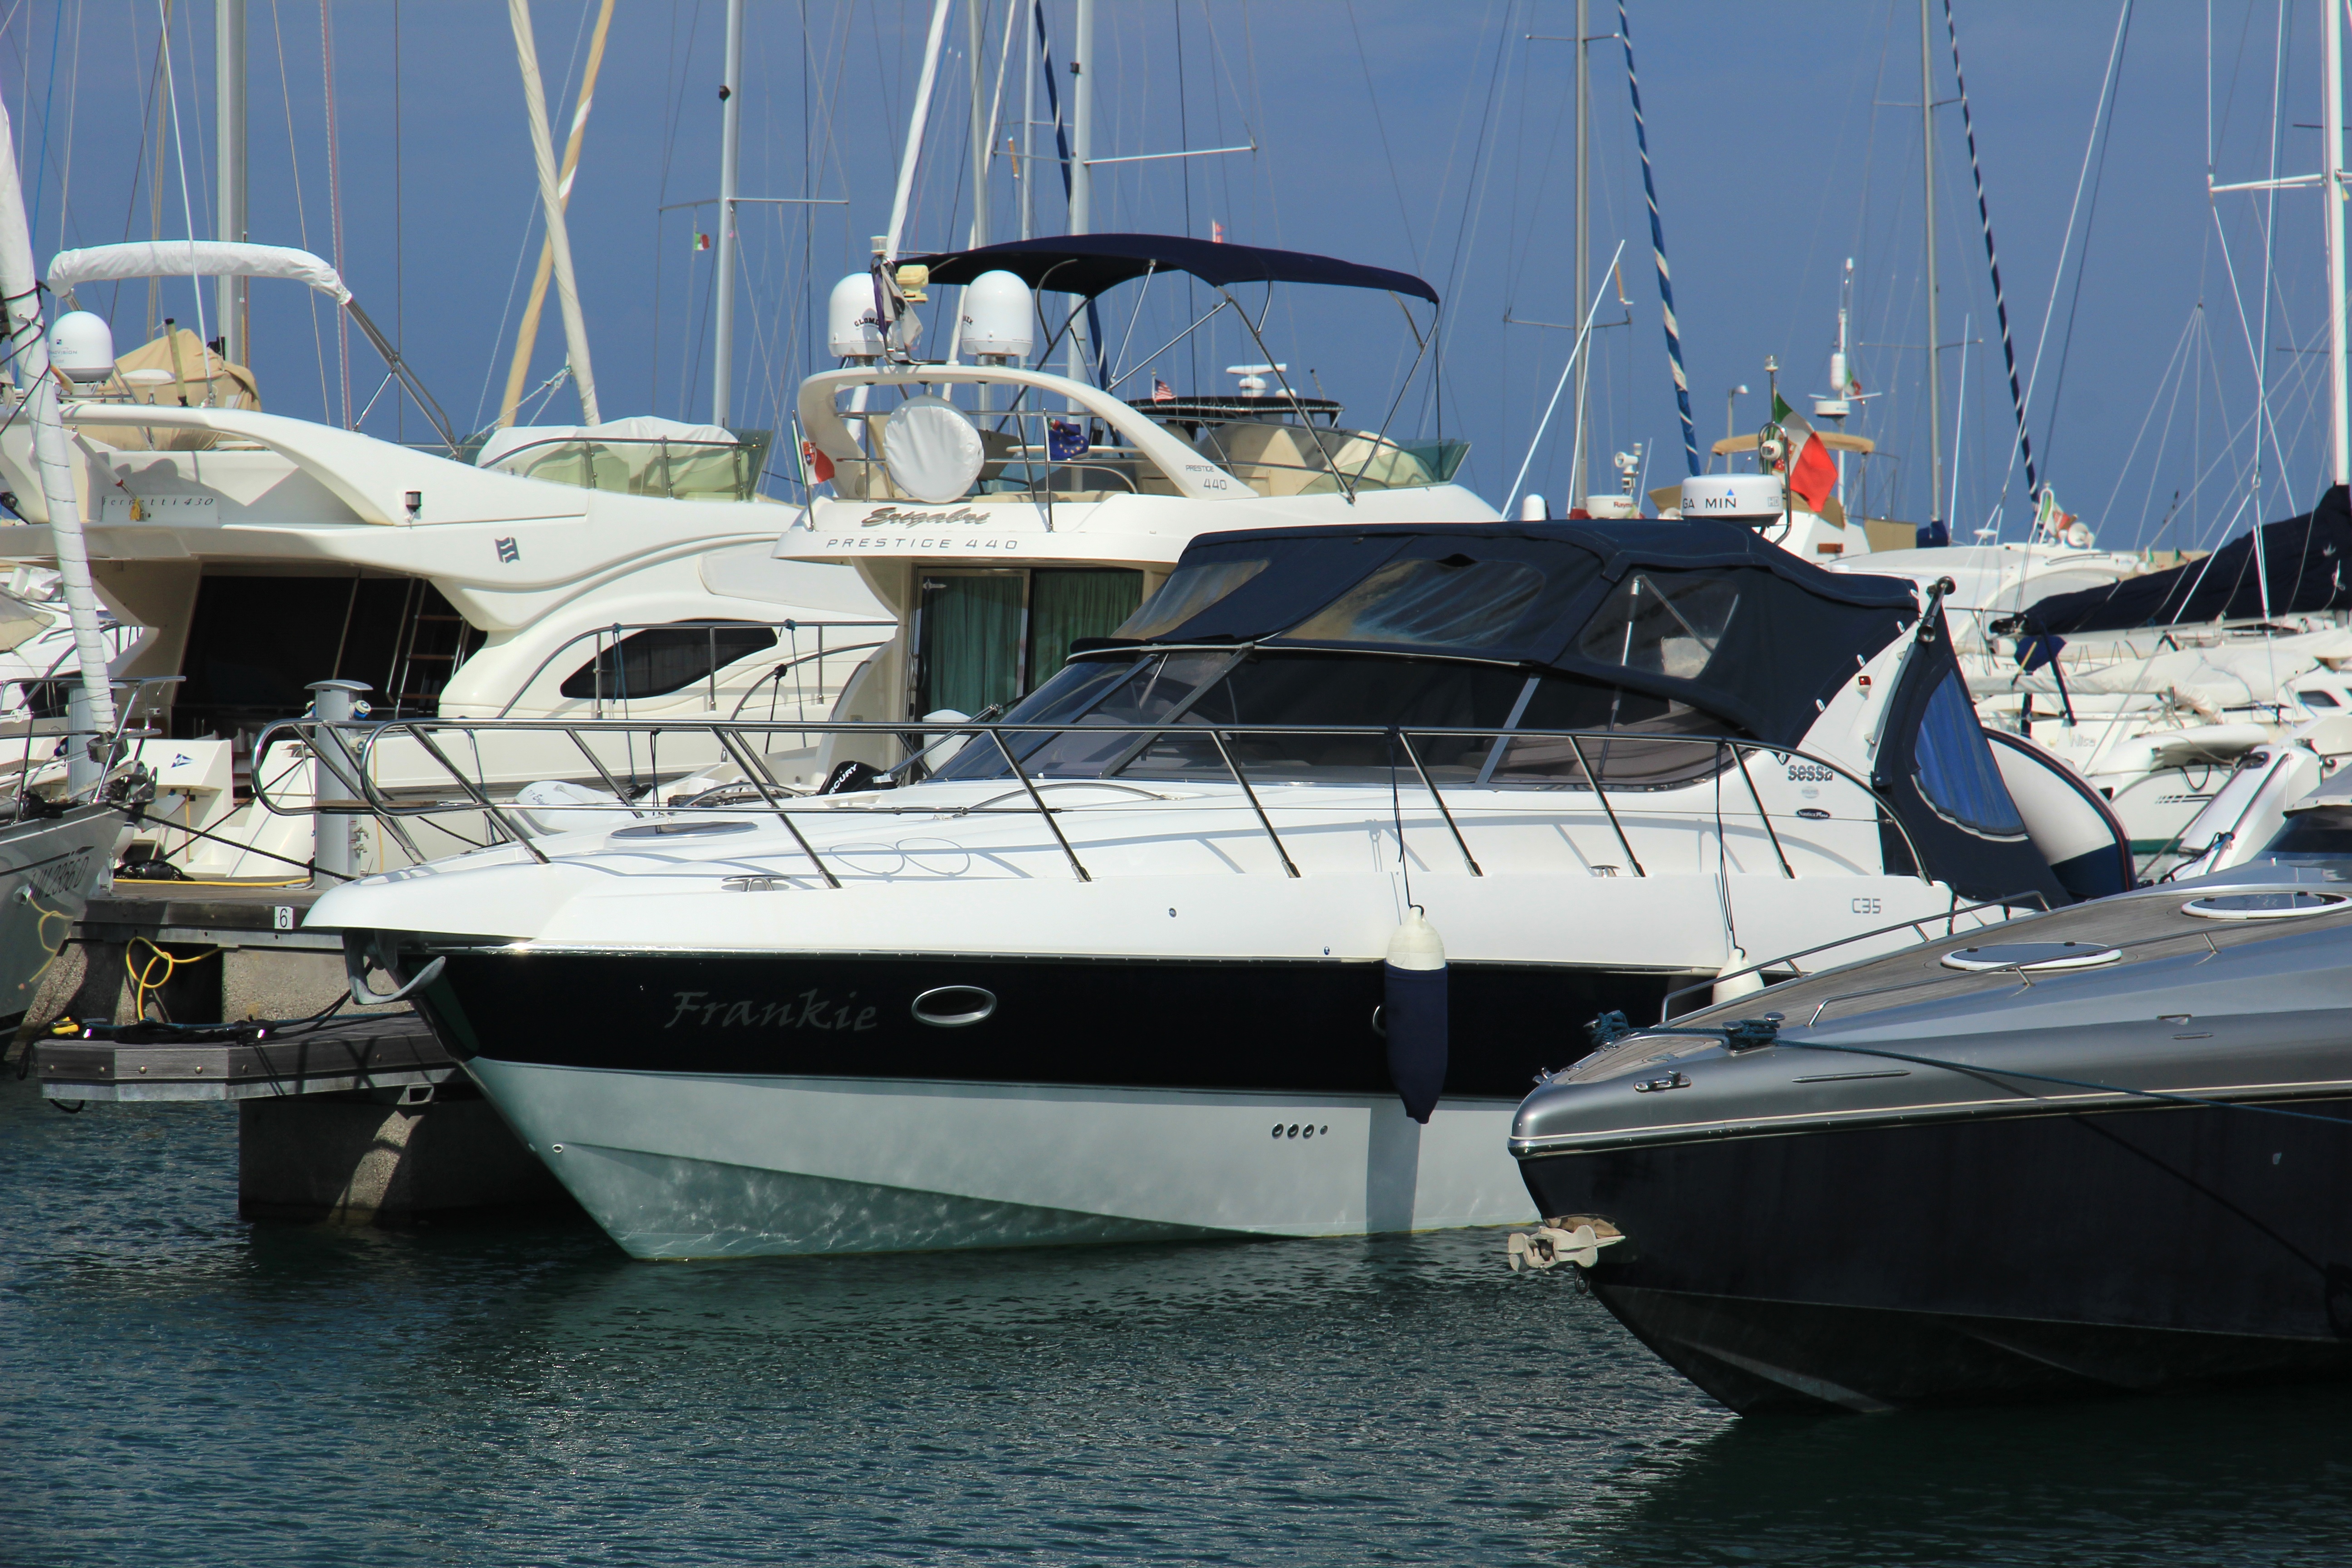
sea, water, dock, boat, mediterranean, vehicle, mast, yacht, holiday, marina, port, sailboat, boats, ships, anchorage, watercraft, yachts, catamaran, fishing vessel, powerboat, luxurious, skiff